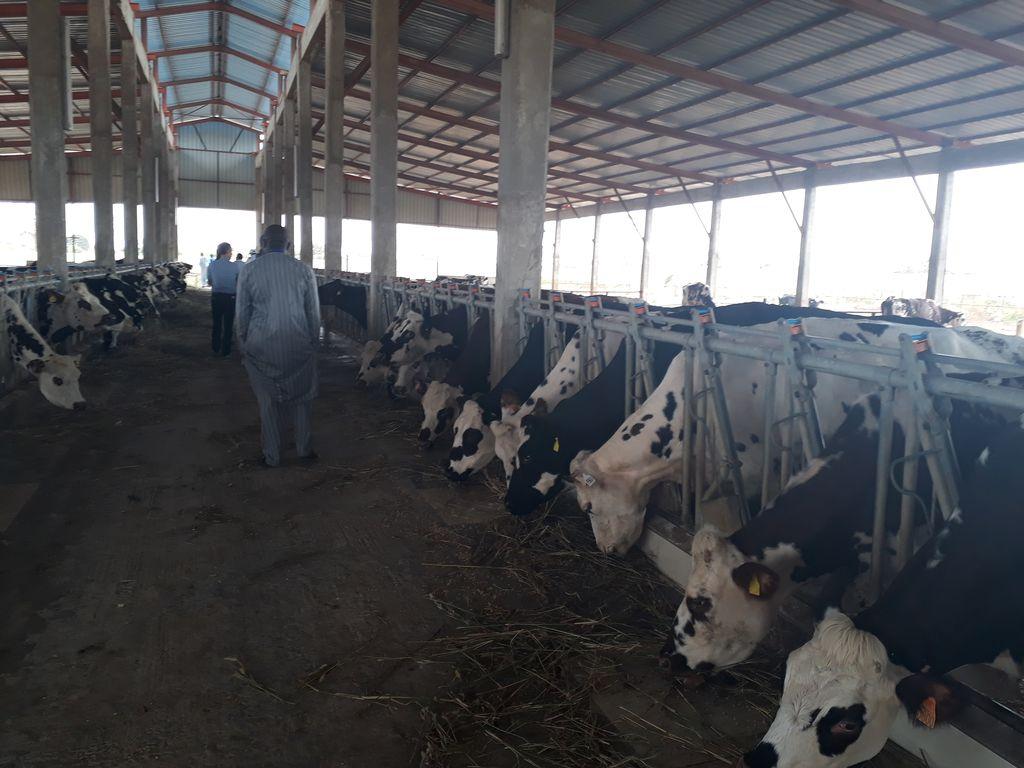
Ng'ombe walio na mchanganyiko wa rangi wamepangwa kwa laini ndani ya zizi la kibinafsi, huku wanaonekana wakilishwa nyasi. Katikati kuna watu wawili wamesimama wakitazama mifugo. Jengo lile lina uwazi na dari ya juu.